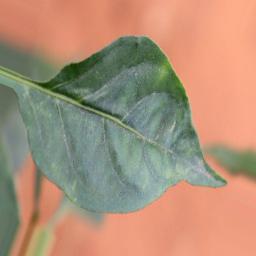
Label: healthy